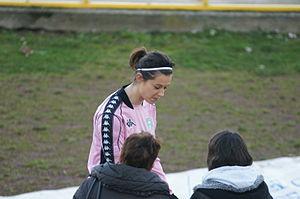
Photo de Céline Musin, gardienne du FCF Hénin-Beaumont
La saison 2011-2012 du Football Club Féminin Hénin-Beaumont, qui débute le 4 septembre 2011 et qui se termine le 3 juin 2012 est la quarantième saison du club depuis sa fondation le 12 mai 1972. C'est aussi la première saison du FCF sans Philippe Piette, ayant quitté le club après la saison 2010-2011 d'un commun accord avec les dirigeants du club, laissant la place à Yannick Ansart, ancien international français de équipe de France de Futsal et entraîneur du Futsal Club Béthunois ayant un passé de joueur de football, notamment avec la réserve du Racing Club de Lens qu'il a côtoyé pendant six saisons. Le FCF reprend l'entraînement le 1ᵉʳ août 2011.